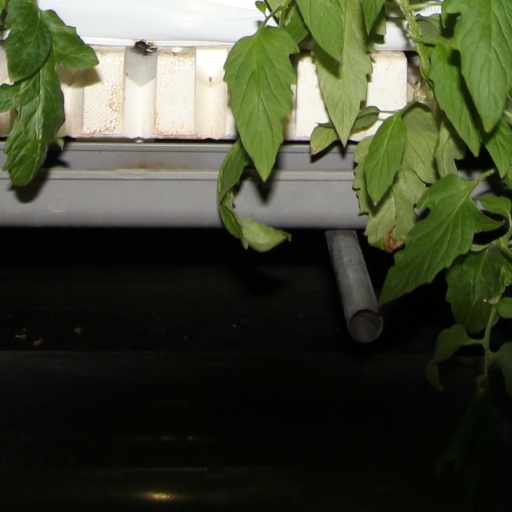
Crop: tomato